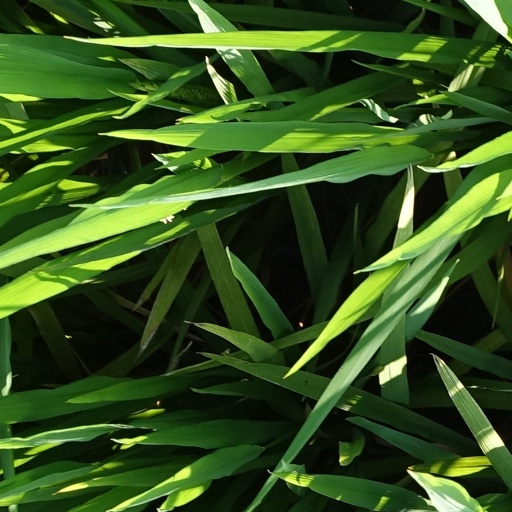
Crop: rice